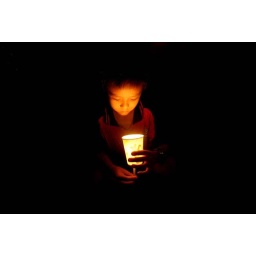
A boy holding a candles in a cup during the Crime prevent campaign at Tasik Titiwangsa